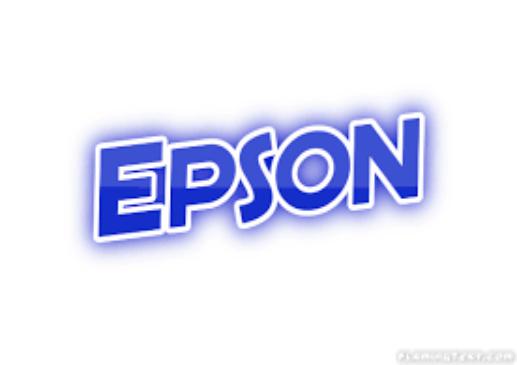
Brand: EPSON
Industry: Electronic